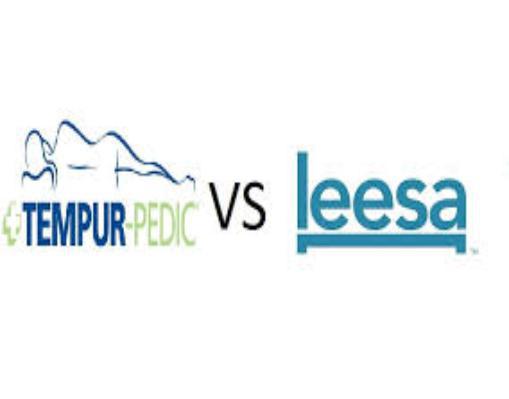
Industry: Necessities